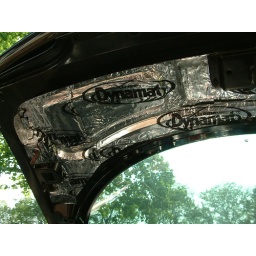
Dynamat in progress...the car is covered on the interior and doors save the front firewall